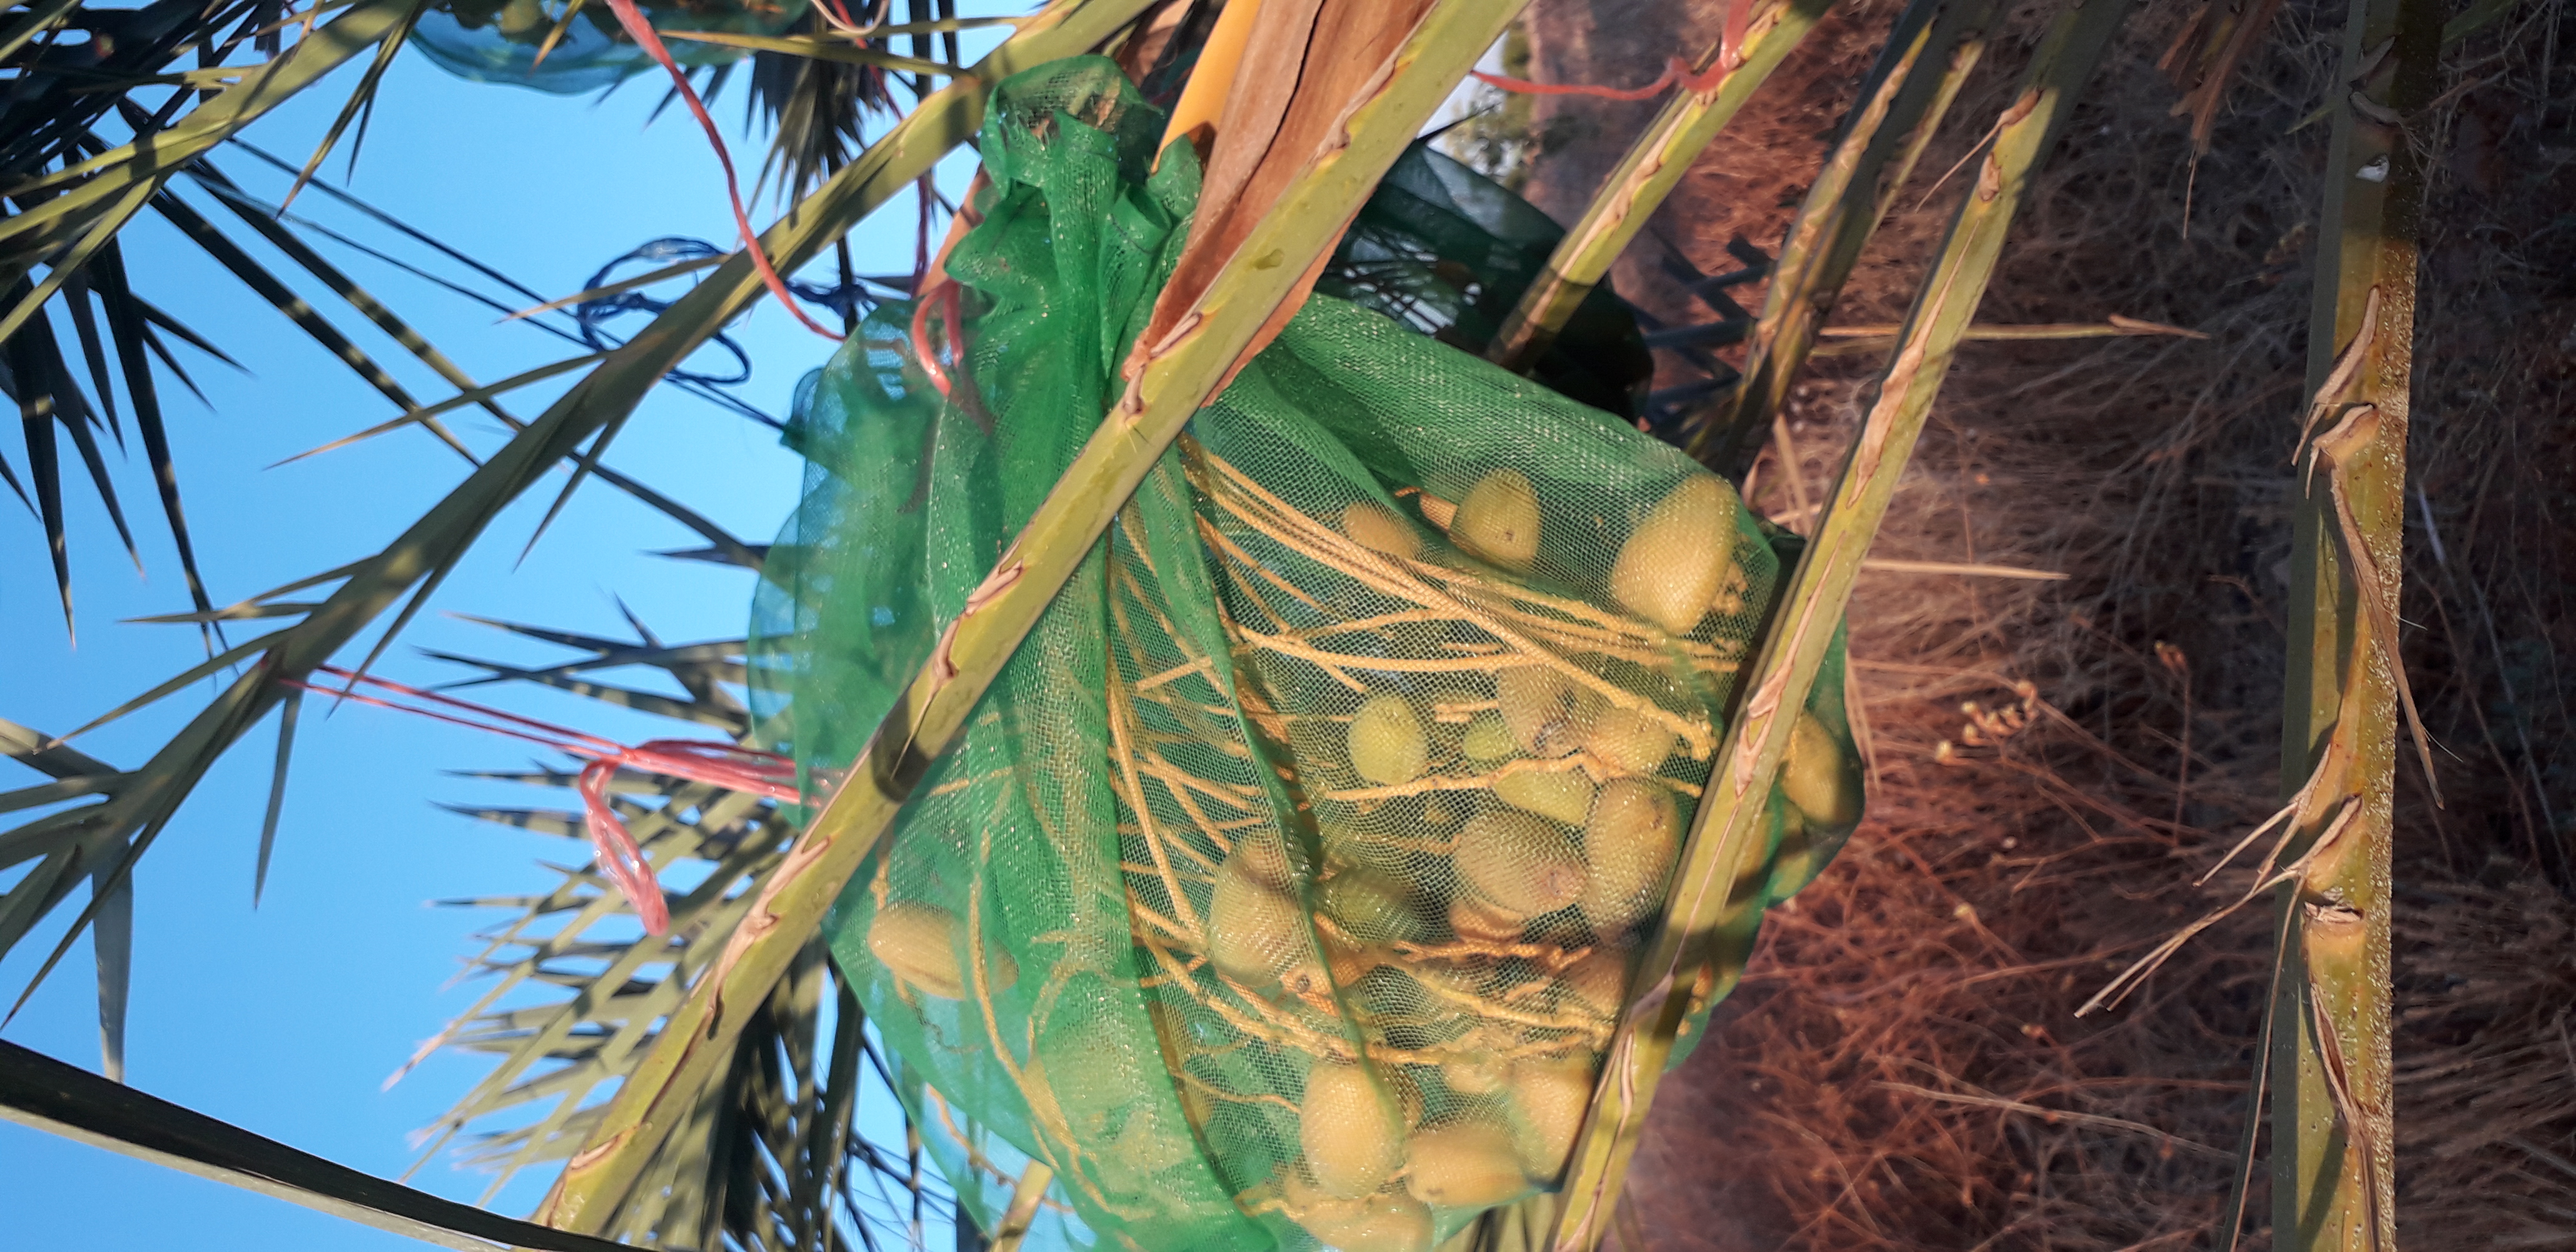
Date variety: Boumajhoul